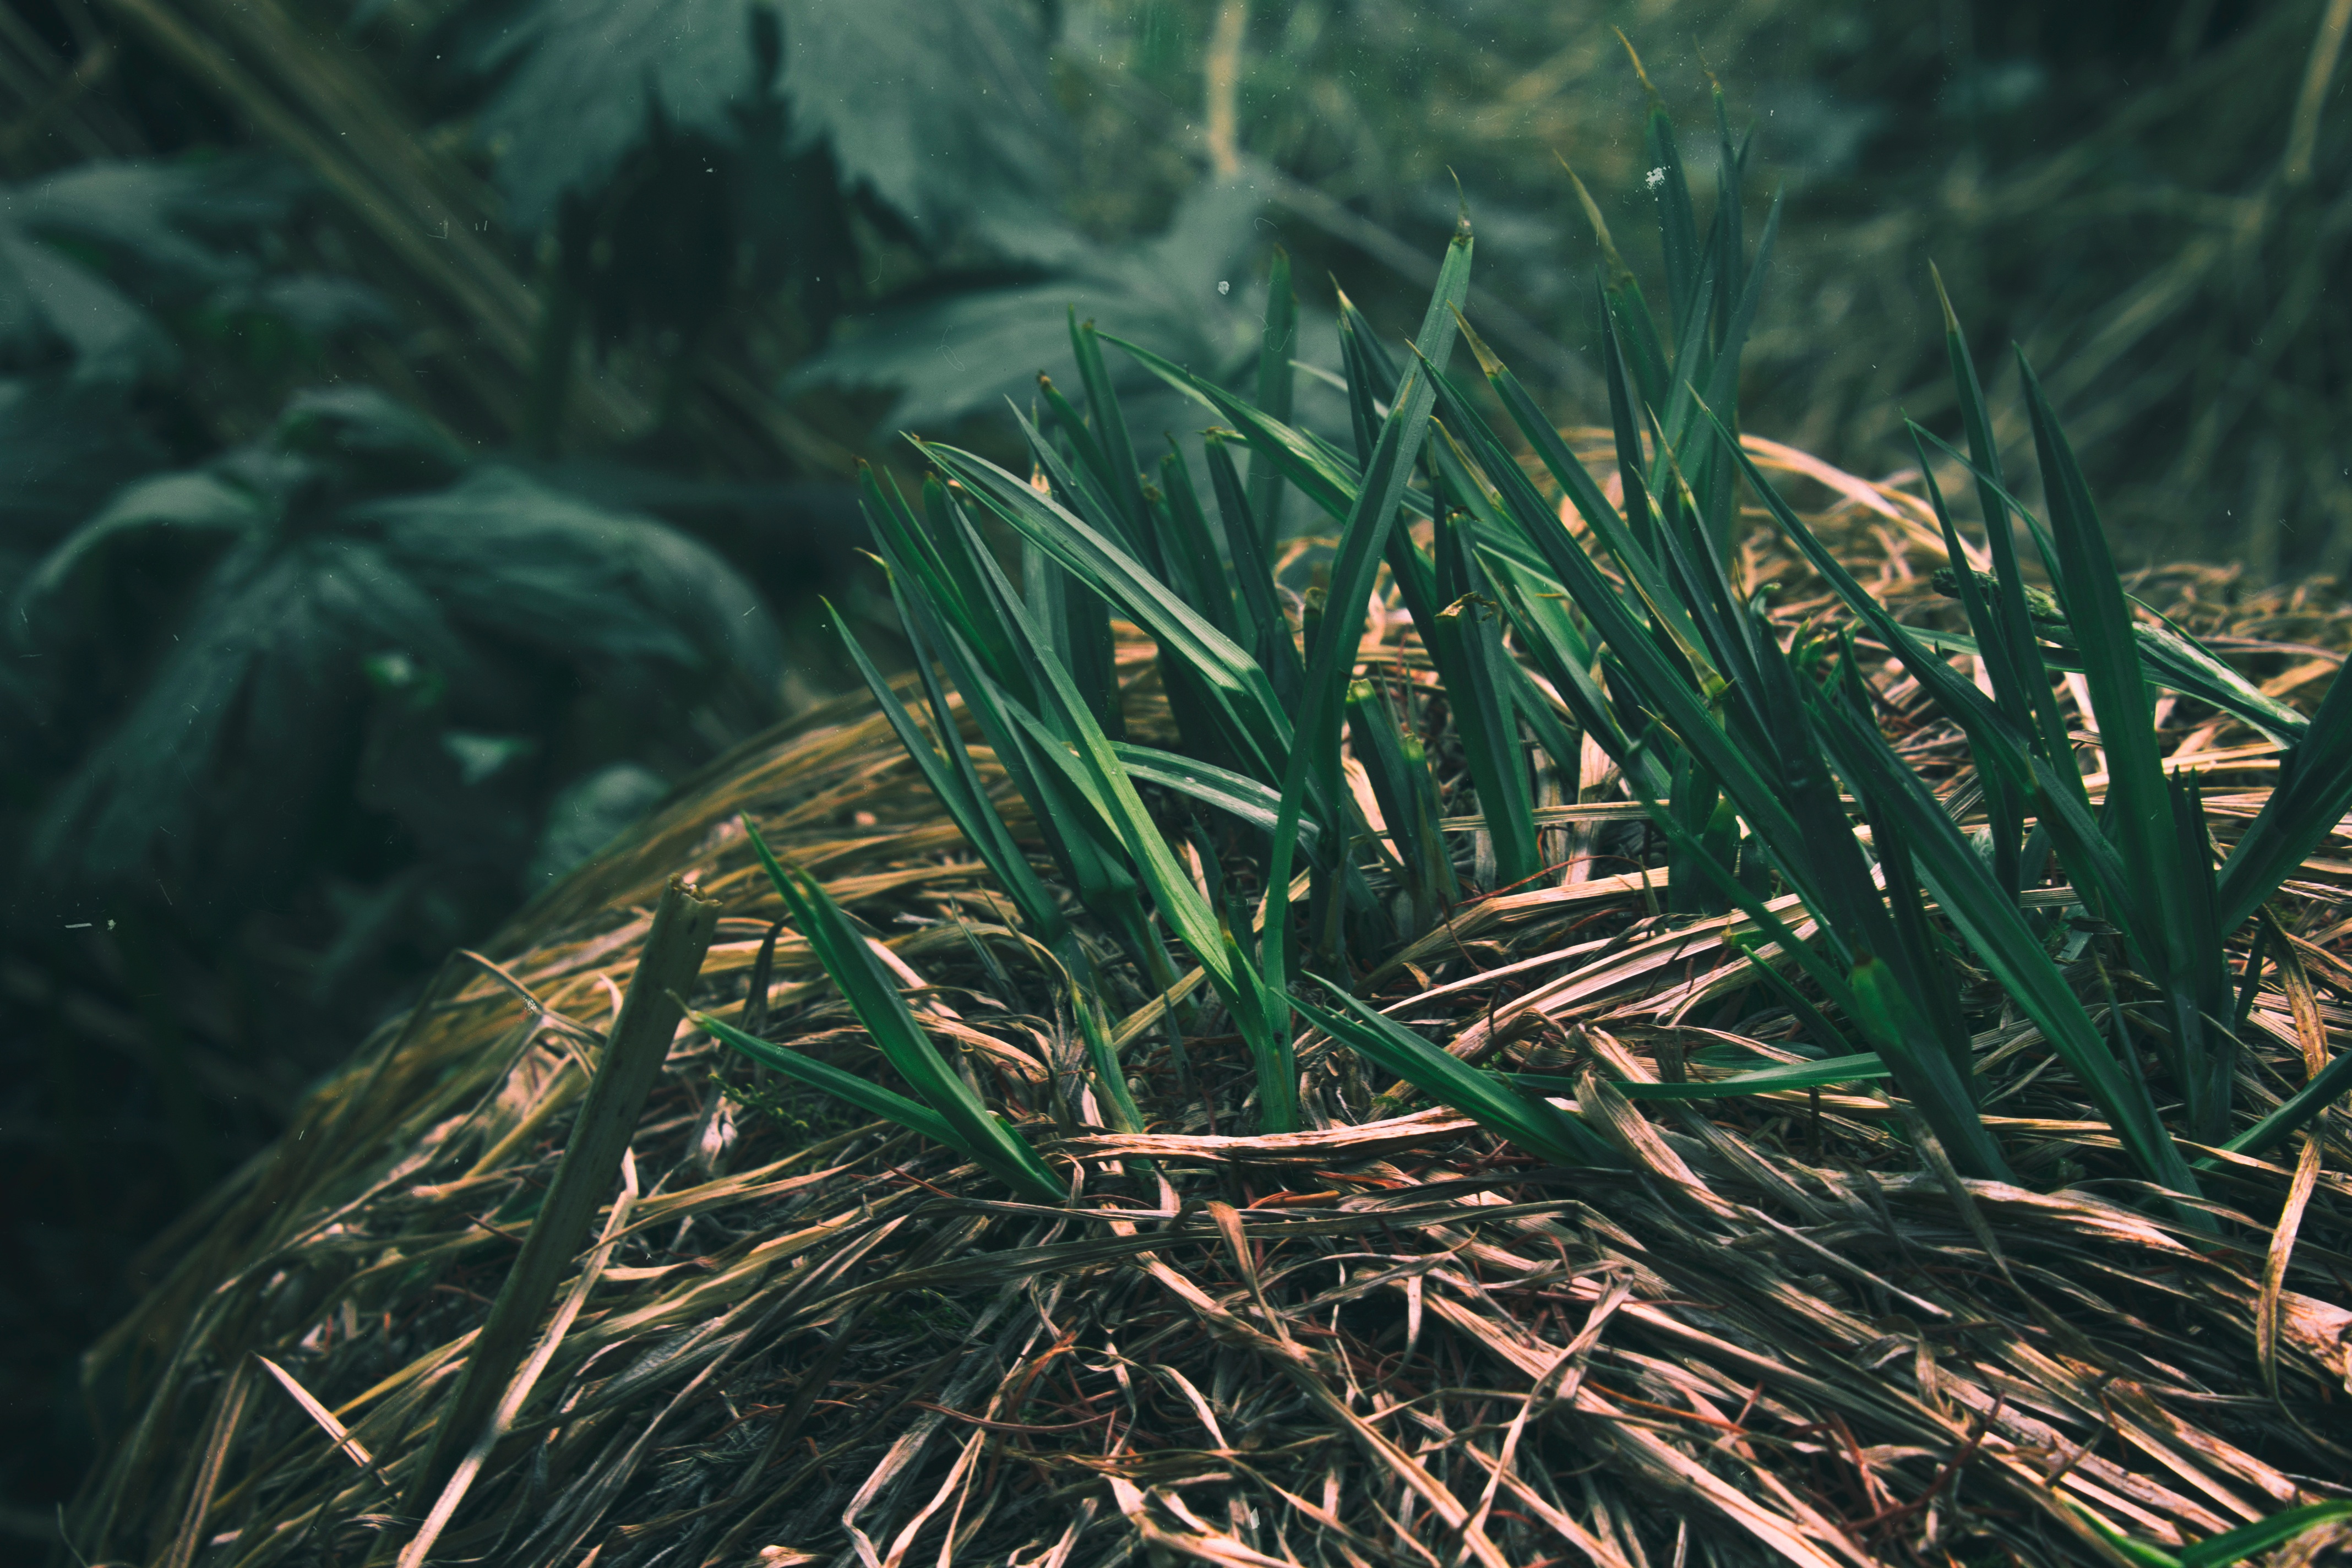
tree, nature, grass, branch, plant, lawn, leaf, flower, green, soil, botany, flora, macro photography, grass family, plant stem, land plant